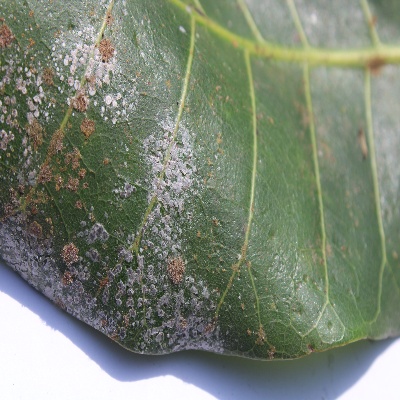
Crop: Cashew
Condition: red rust